AMD CrossFire

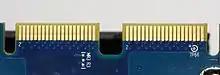
A CrossFireX connection on a graphics card

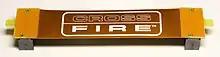
Top view

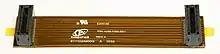

With the release of the Radeon X1950 Pro (RV570 GPU), ATI has completely revised CrossFire's connection infrastructure to further eliminate the need for past Y-dongle/Master card and slave card configurations for CrossFire to operate. ATI's CrossFire connector (CrossFire Bridge Interconnect, or CFBI link) is now a ribbon-like connector attached to the top of each graphics adapter, similar to nVidia's SLI bridges, but different in physical and logical natures. As such, Master Cards no longer exist, and are not required for maximum performance. Two dongles can be used per card; these were put to full use with the release of CrossFireX. Radeon HD 2900 and HD 3000 series cards use the same ribbon connectors, but the HD 3800 series of cards only require one ribbon connector, to facilitate CrossFireX. Unlike older series of Radeon cards, different HD 3800 series cards can be combined in CrossFireX, each with separate clock control.